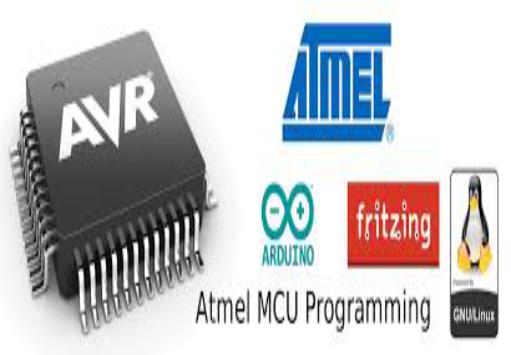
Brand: atamel
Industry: Medical